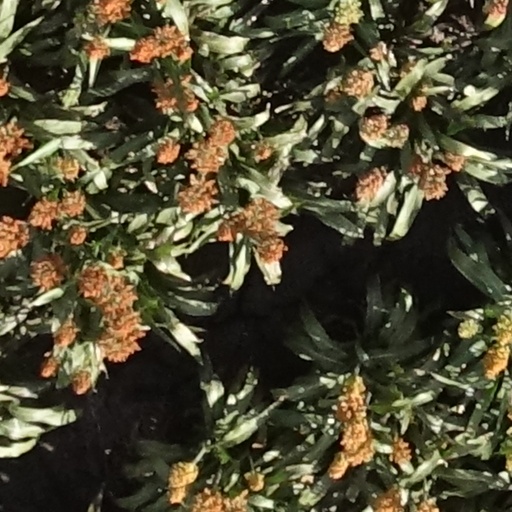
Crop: sorghum